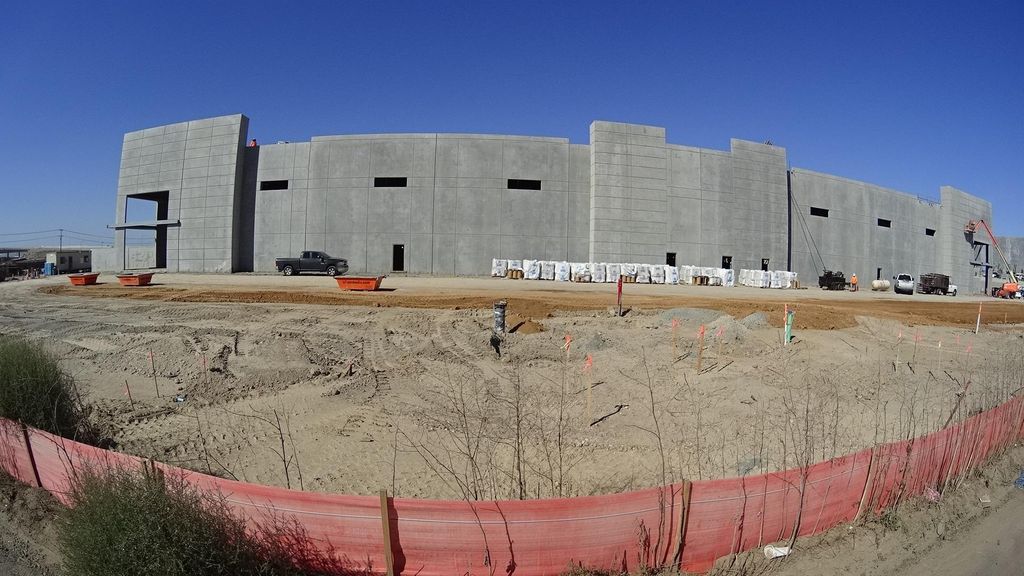
Label: Construction Site
Location: , California, United States
Date: 2021-10-12T09:20:30+00:00